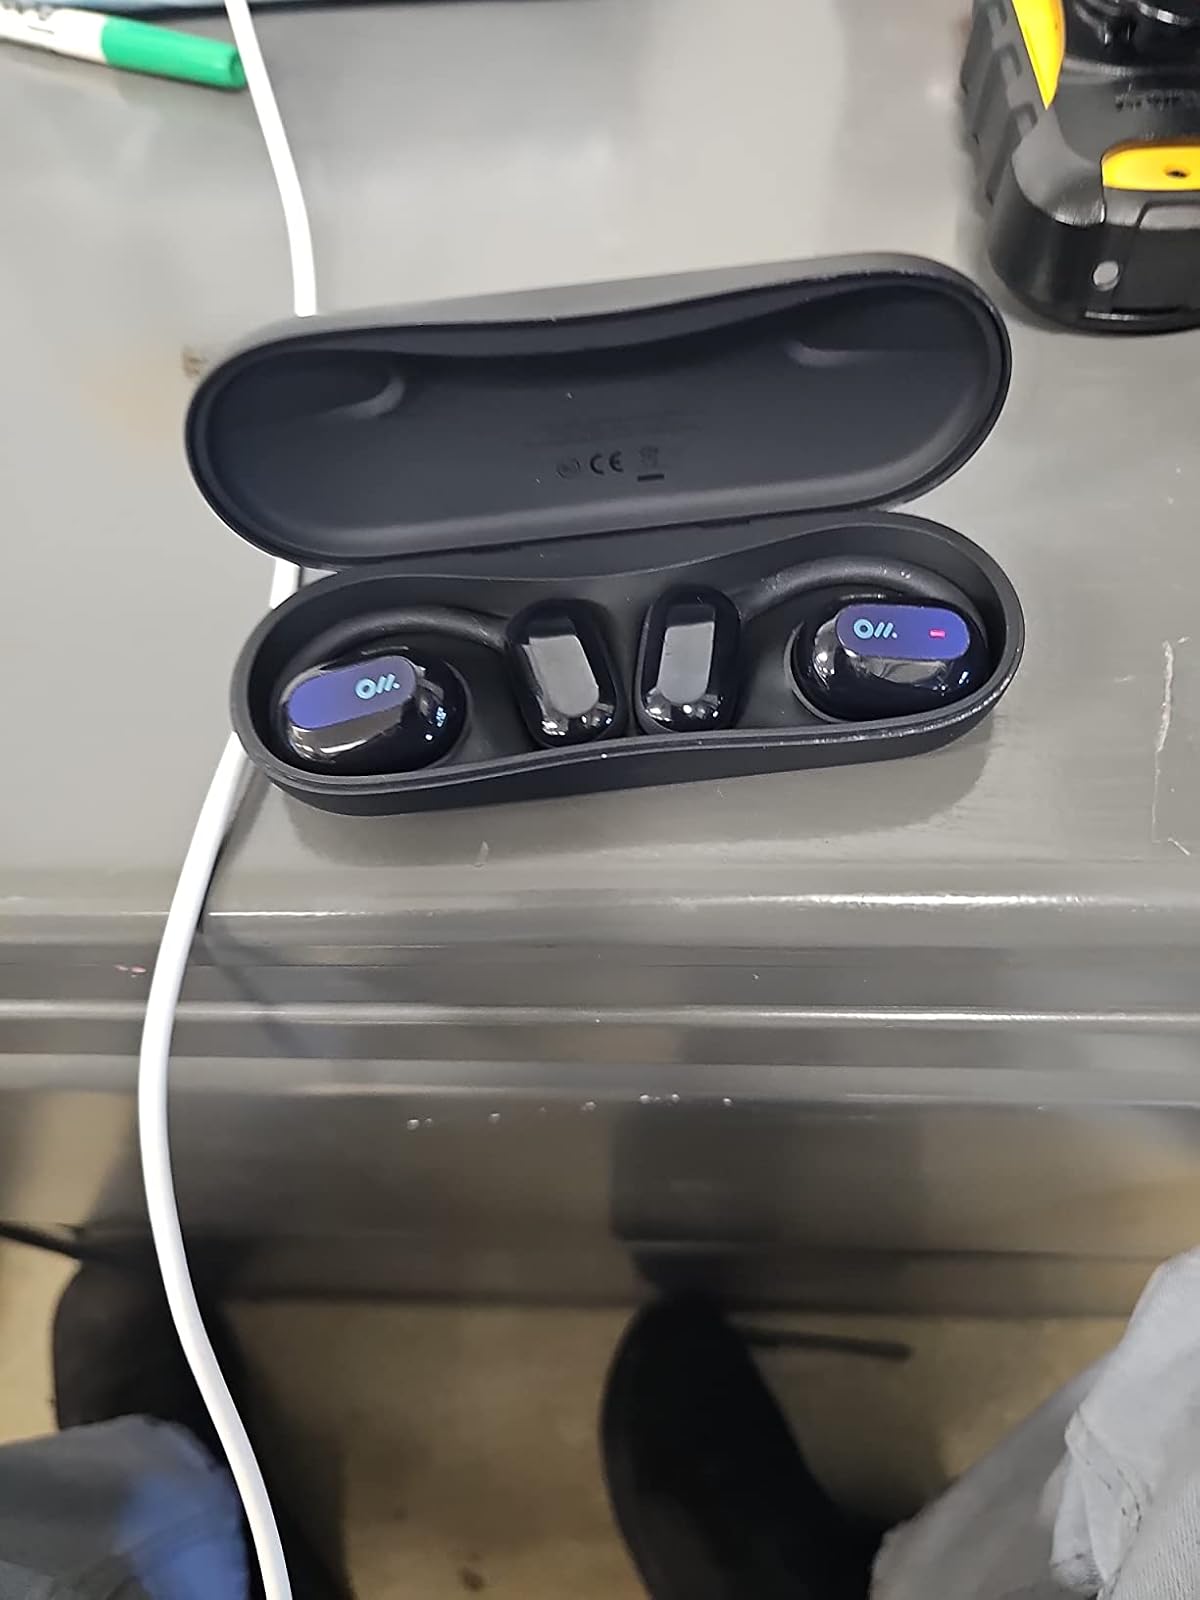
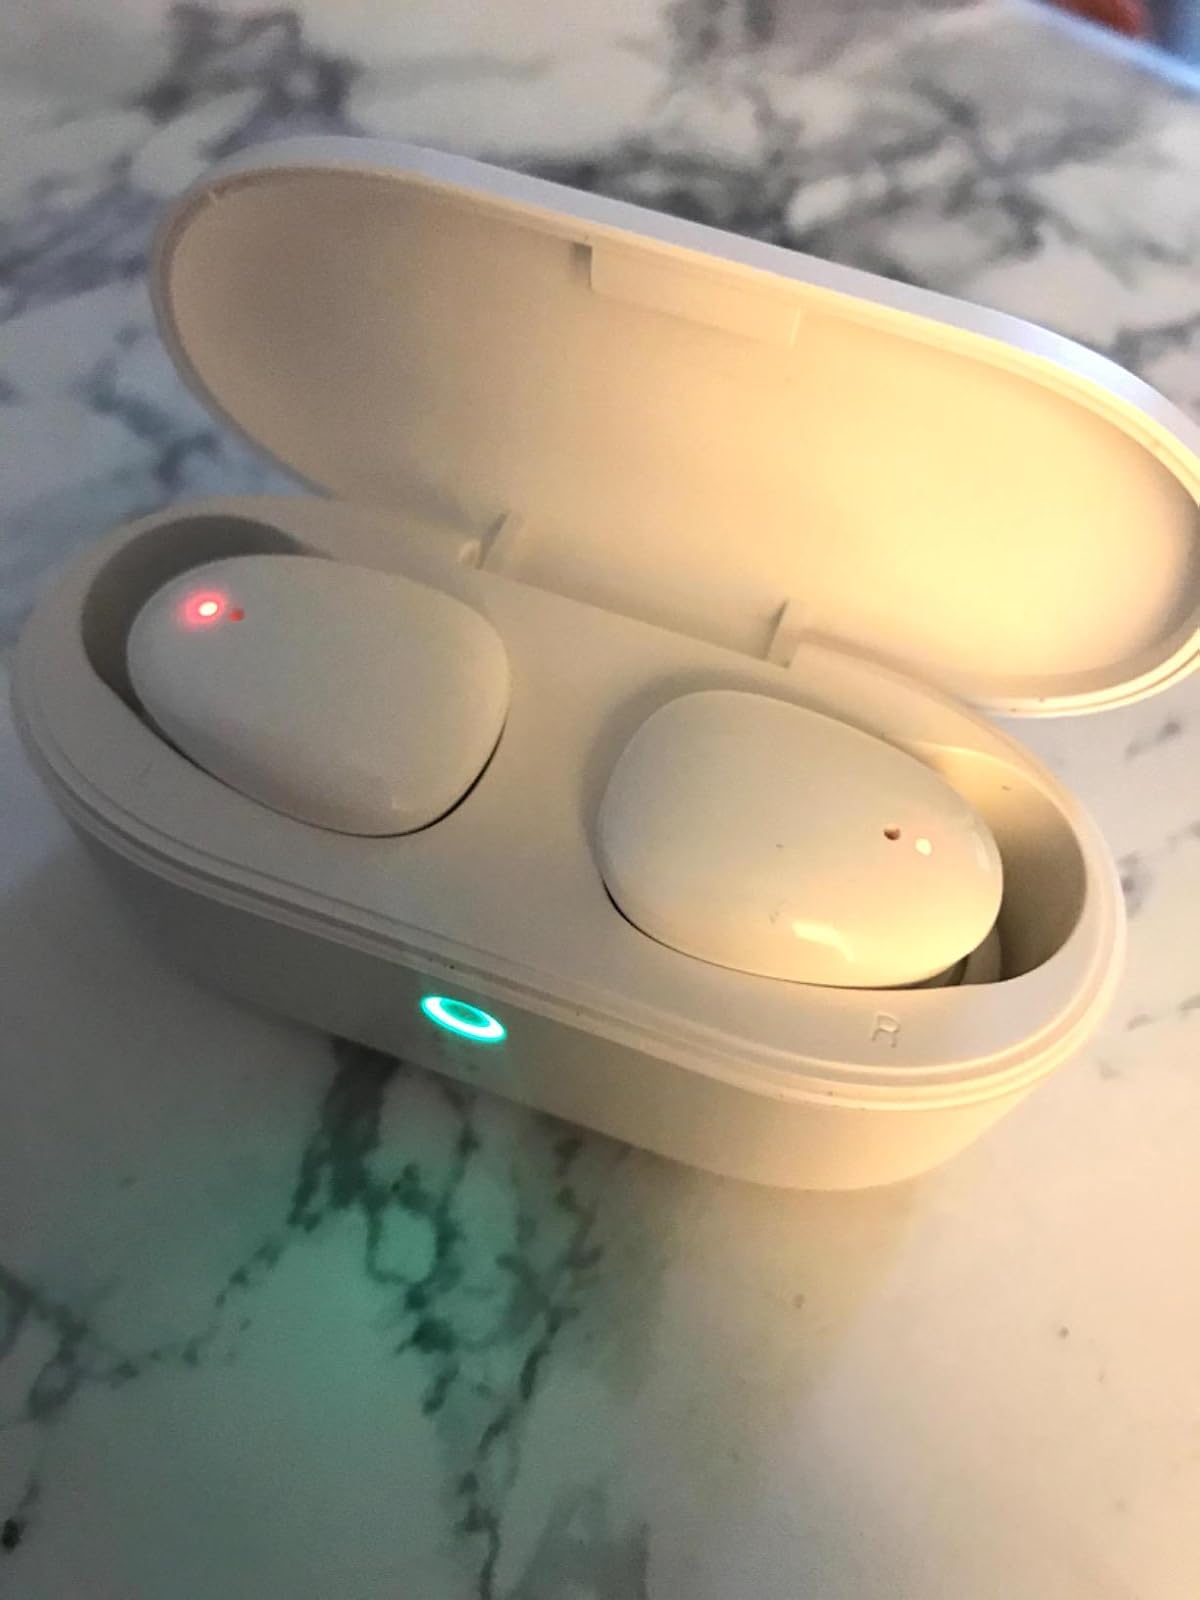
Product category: earbuds
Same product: no